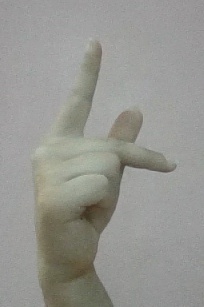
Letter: dha